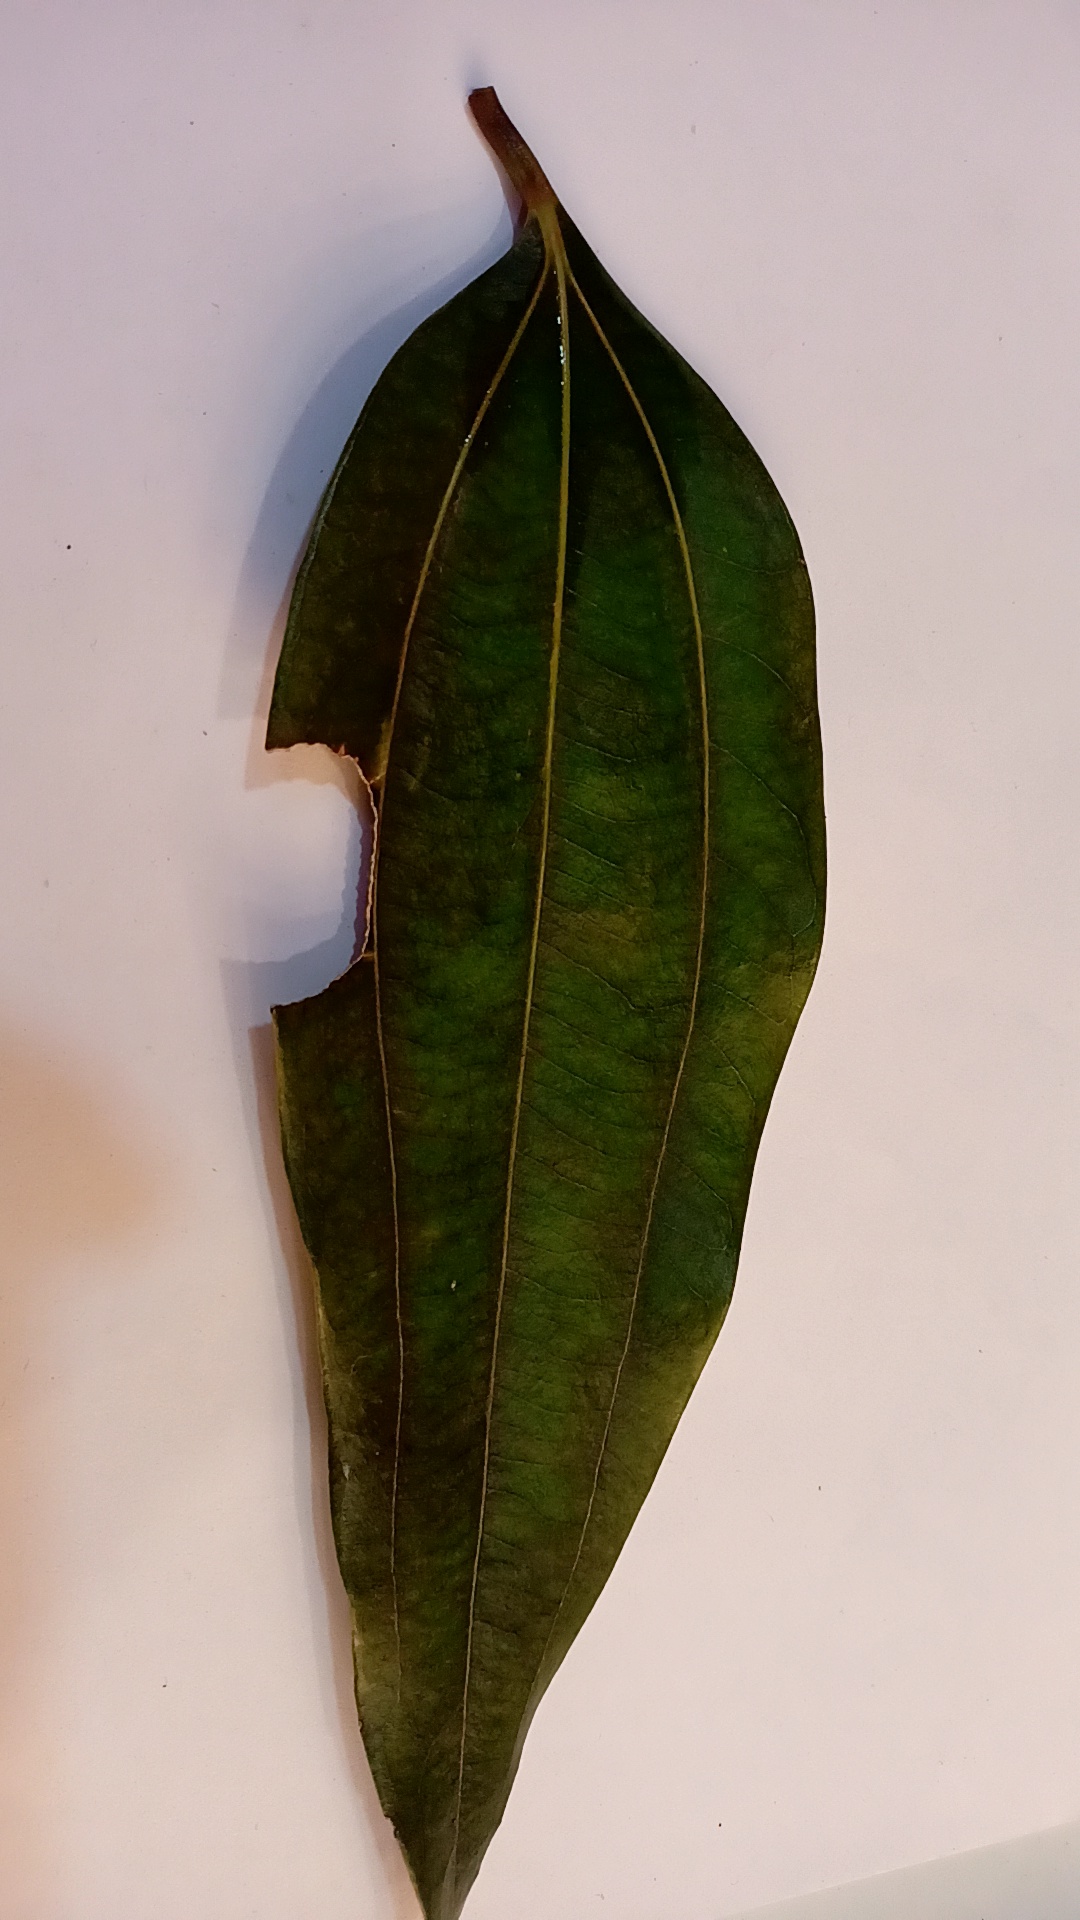
Label: Disease